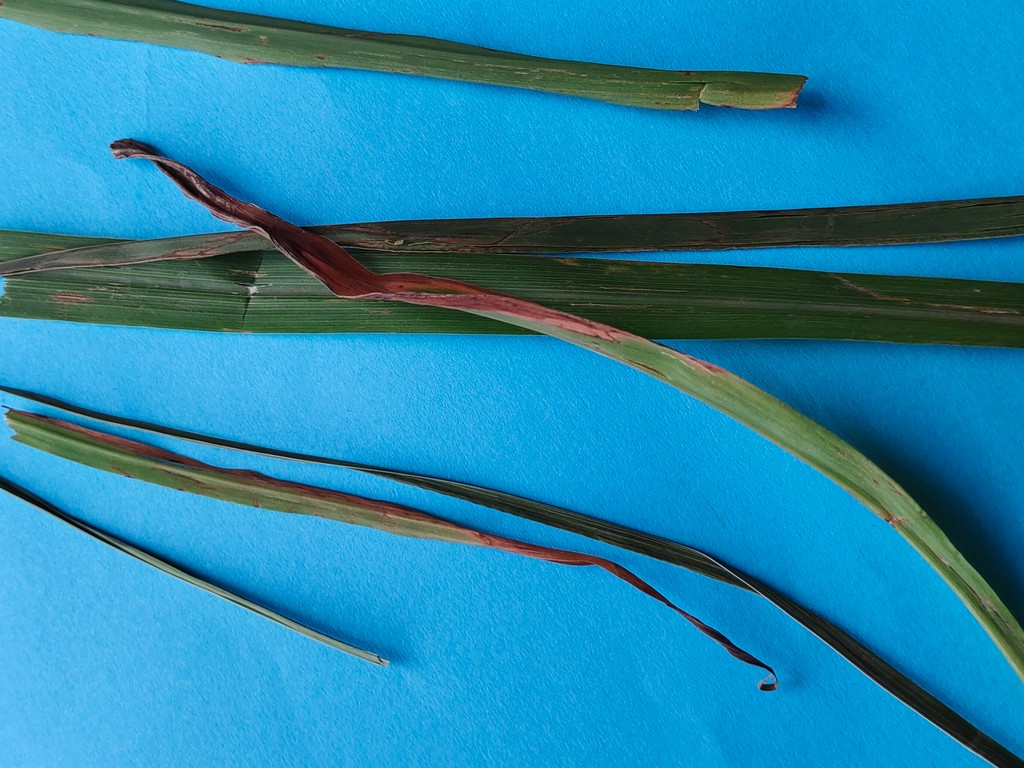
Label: Unhealthy